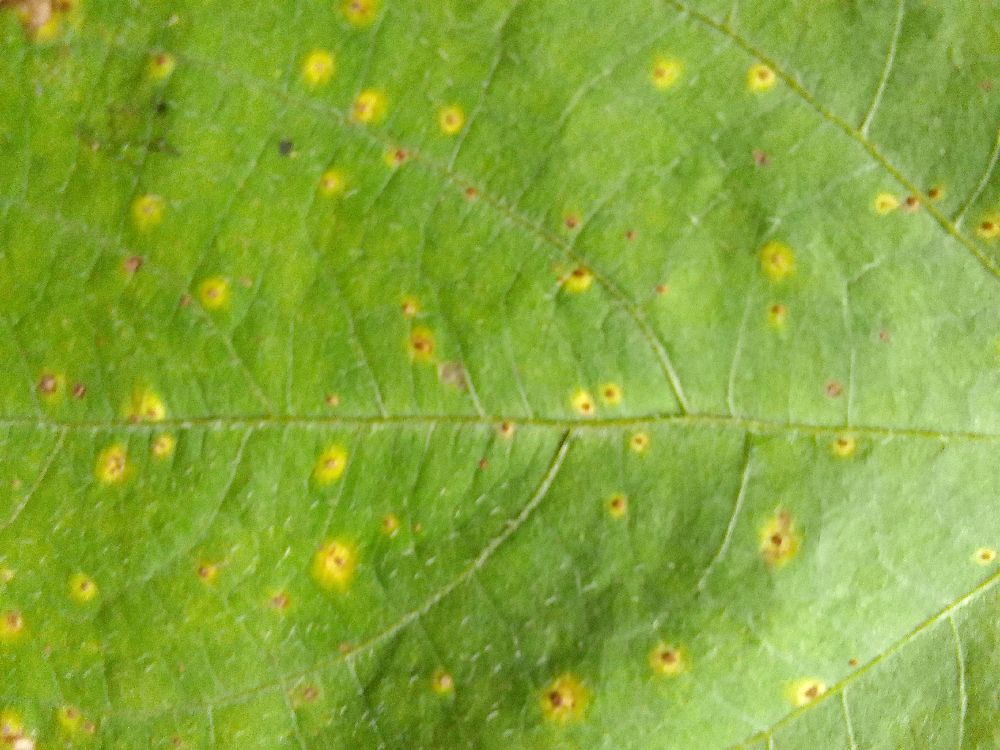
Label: rust